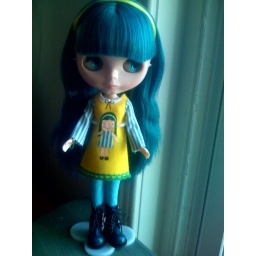
New girl in perfect dress